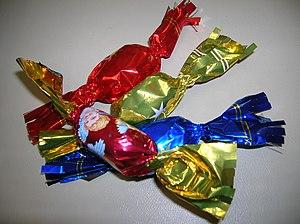
Le szaloncukor est une friandise hongroise, traditionnellement liée à Noël. Il s'agit d'un fondant recouvert de chocolat. Le nom est issu de l'allemand Salonzuckerl.